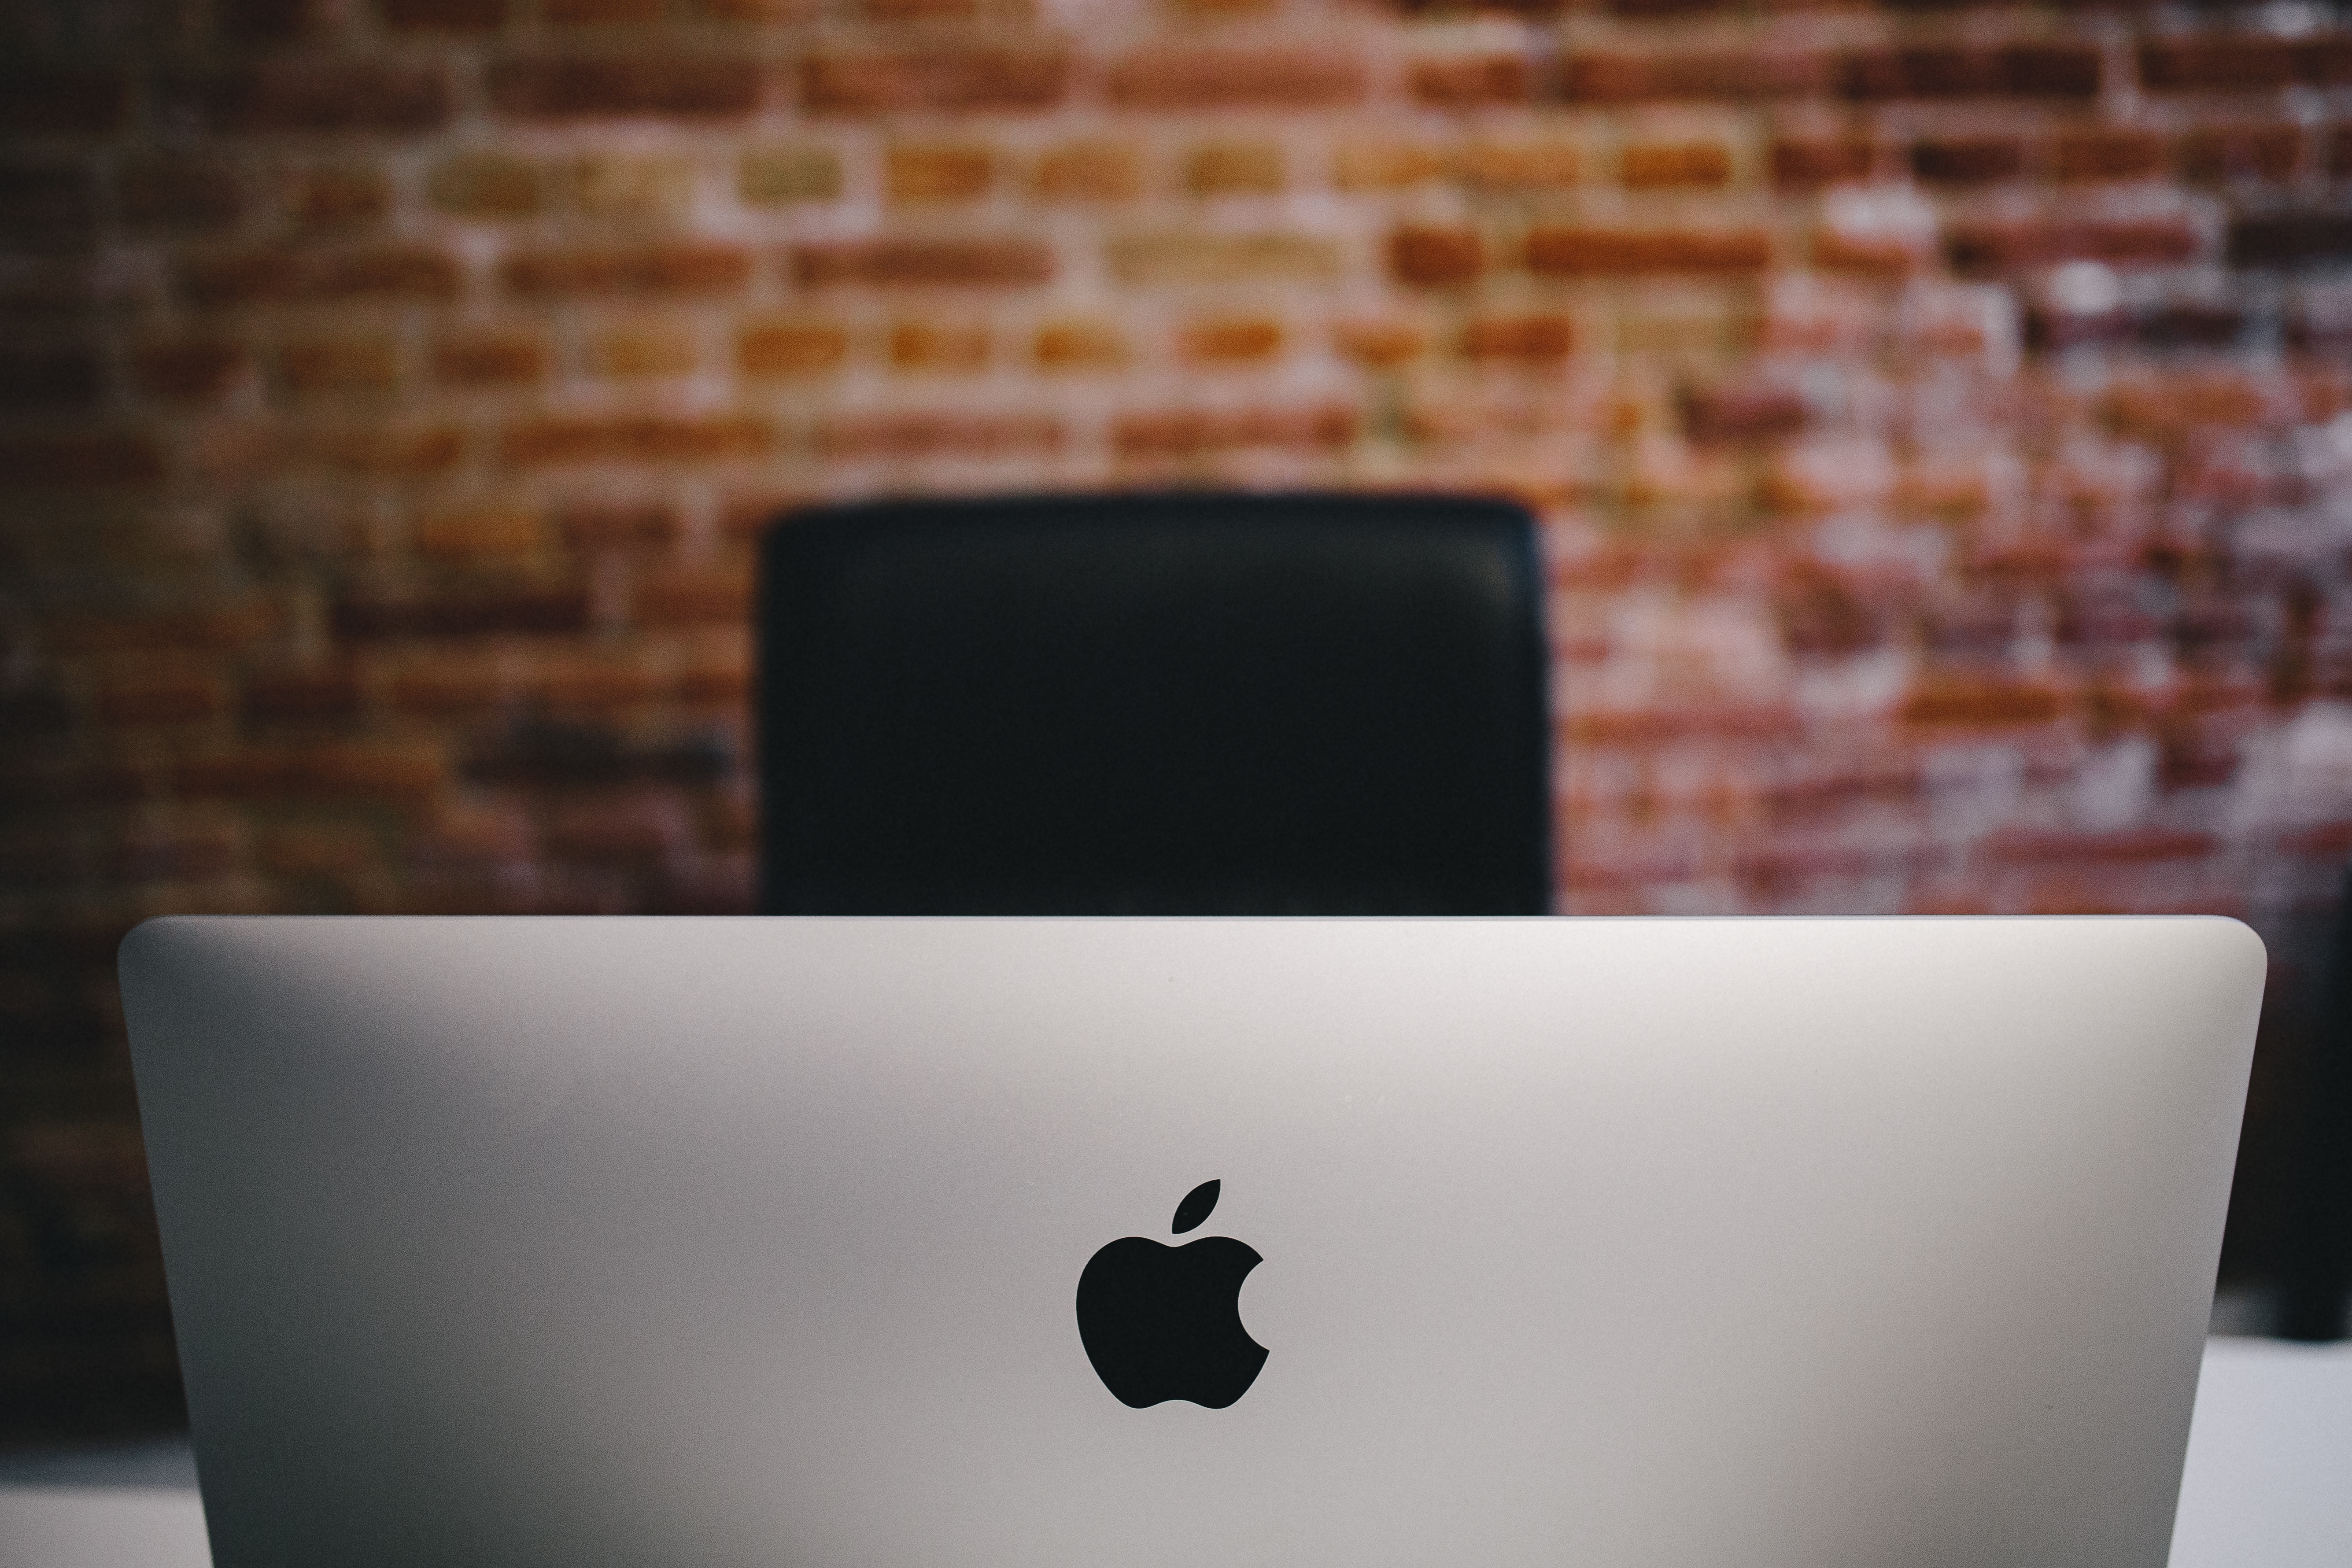
Material property, technology, electronic device, rectangle